Khmer Serei

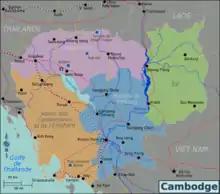
Cambodia's regions

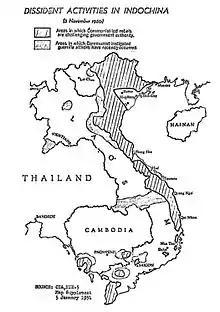
Dissident activities in Indochina, 1951

The Khmer Serei ("Free Khmer") were an anti-communist and anti-monarchist guerrilla force founded by Cambodian nationalist Son Ngoc Thanh. In 1959, he published 'The Manifesto of the Khmer Serei' claiming that Sihanouk was supporting the 'communization' of Kampuchea. In the 1960s, the Khmer Serei were growing in numbers, hoping to become a major political and fighting force.